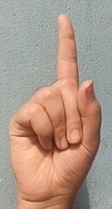
ASL sign: 1